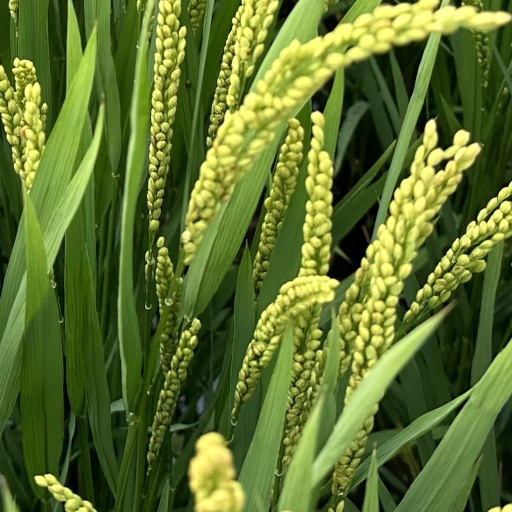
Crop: rice